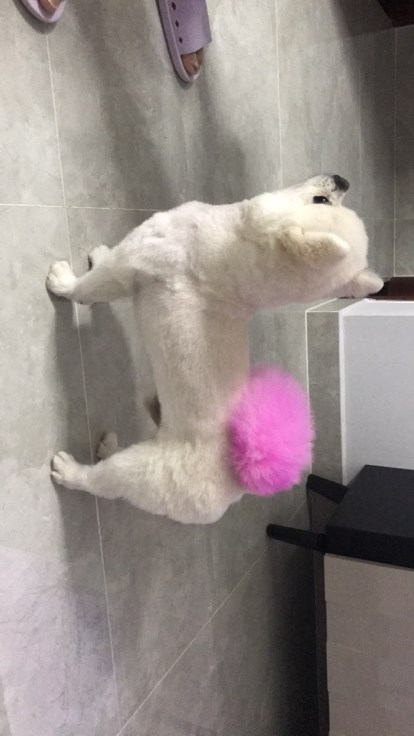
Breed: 1936-n000005-Pomeranian